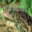
Label: frog